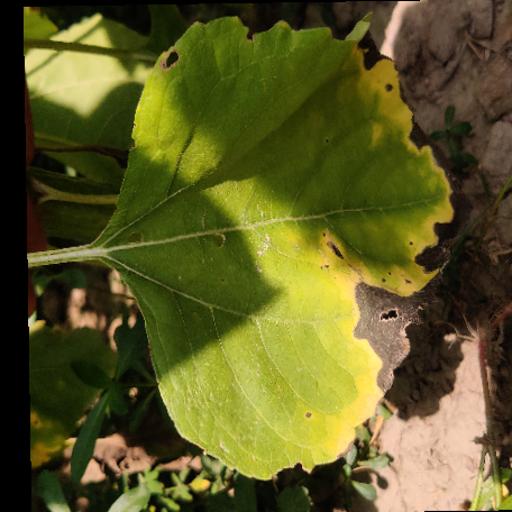
Label: Leaf_scars